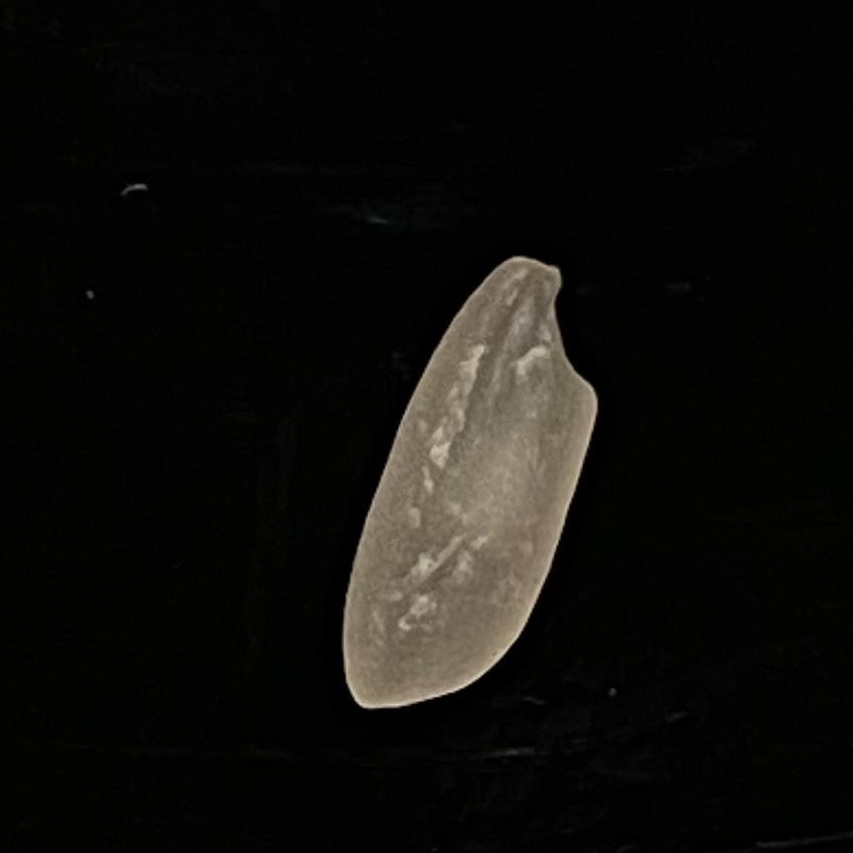
Rice variety: Subol_Lota